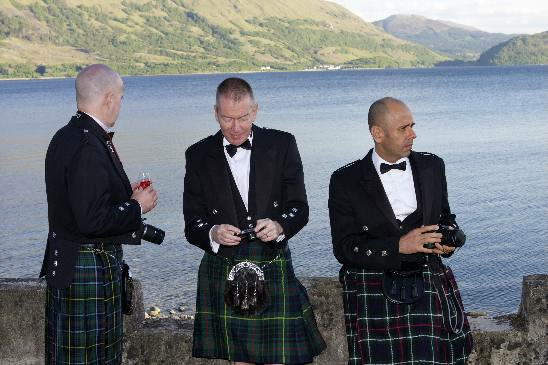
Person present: Yes